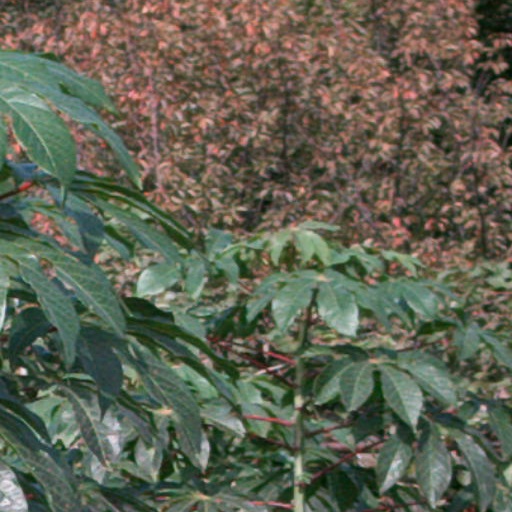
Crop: cassava